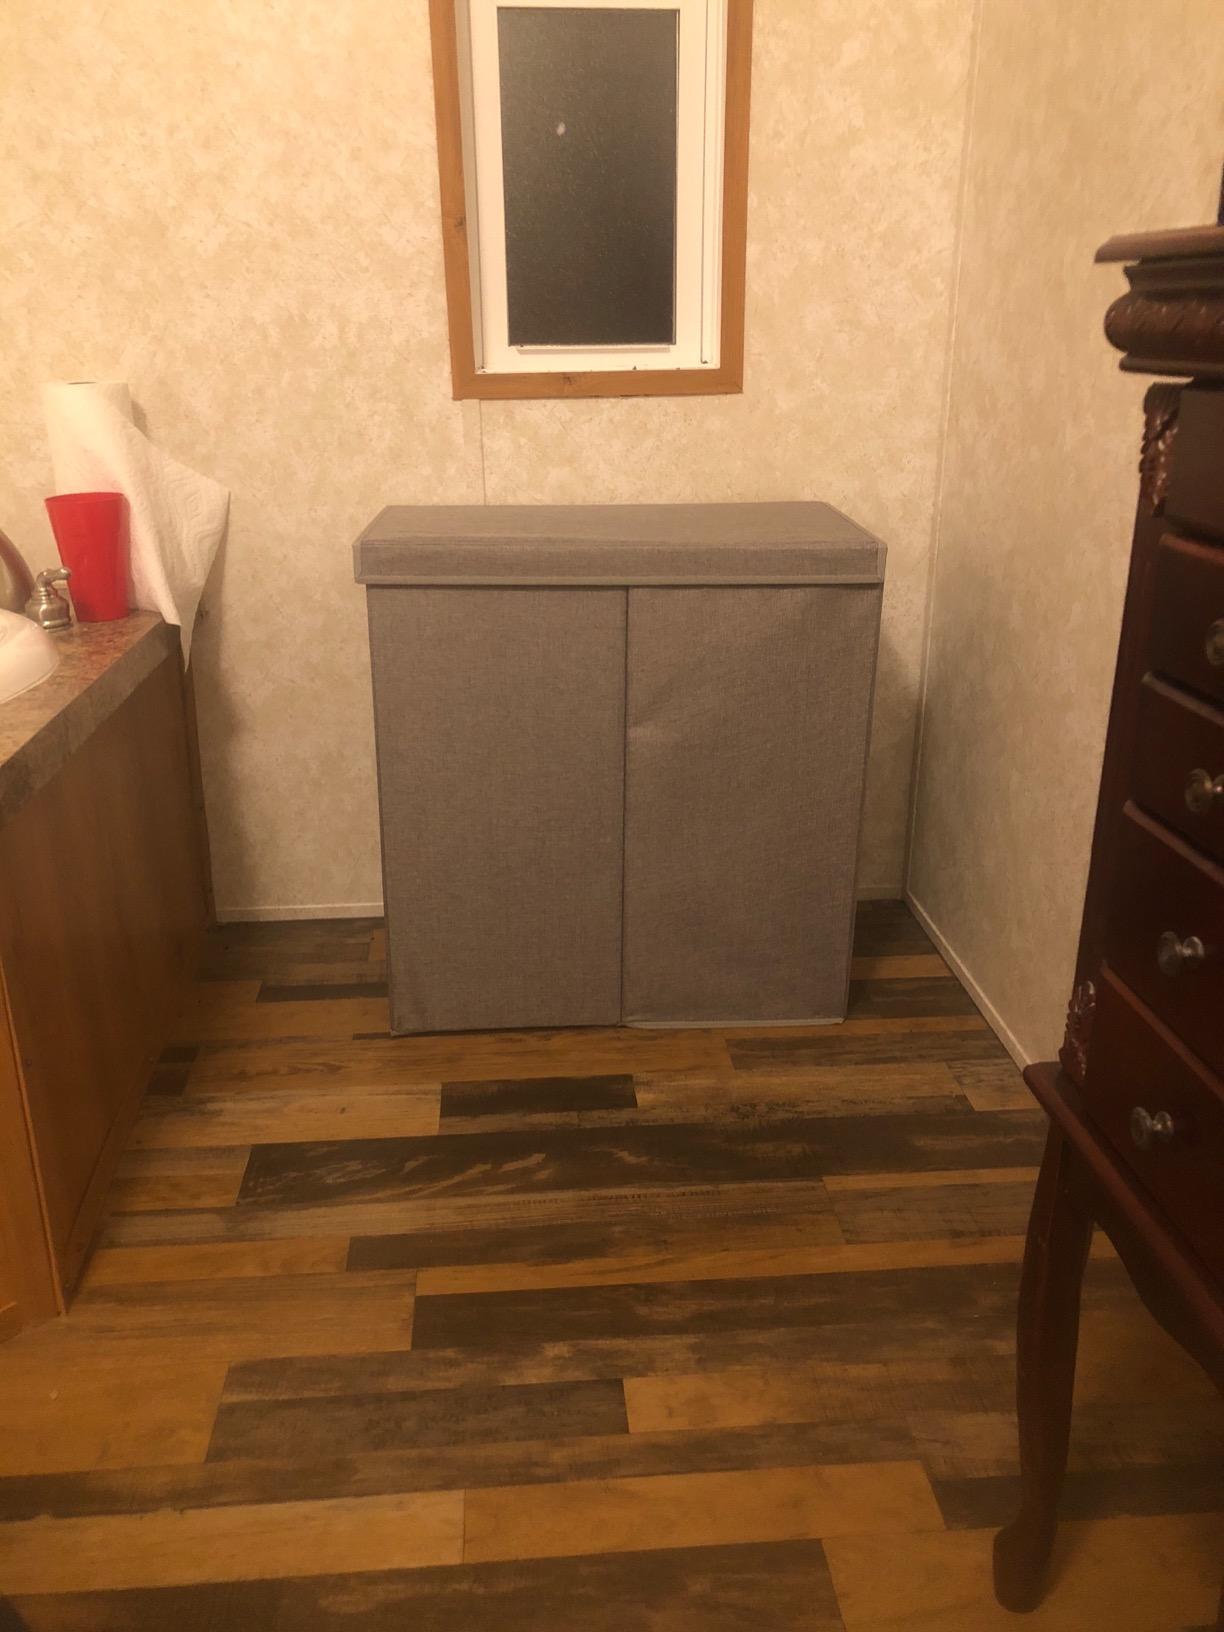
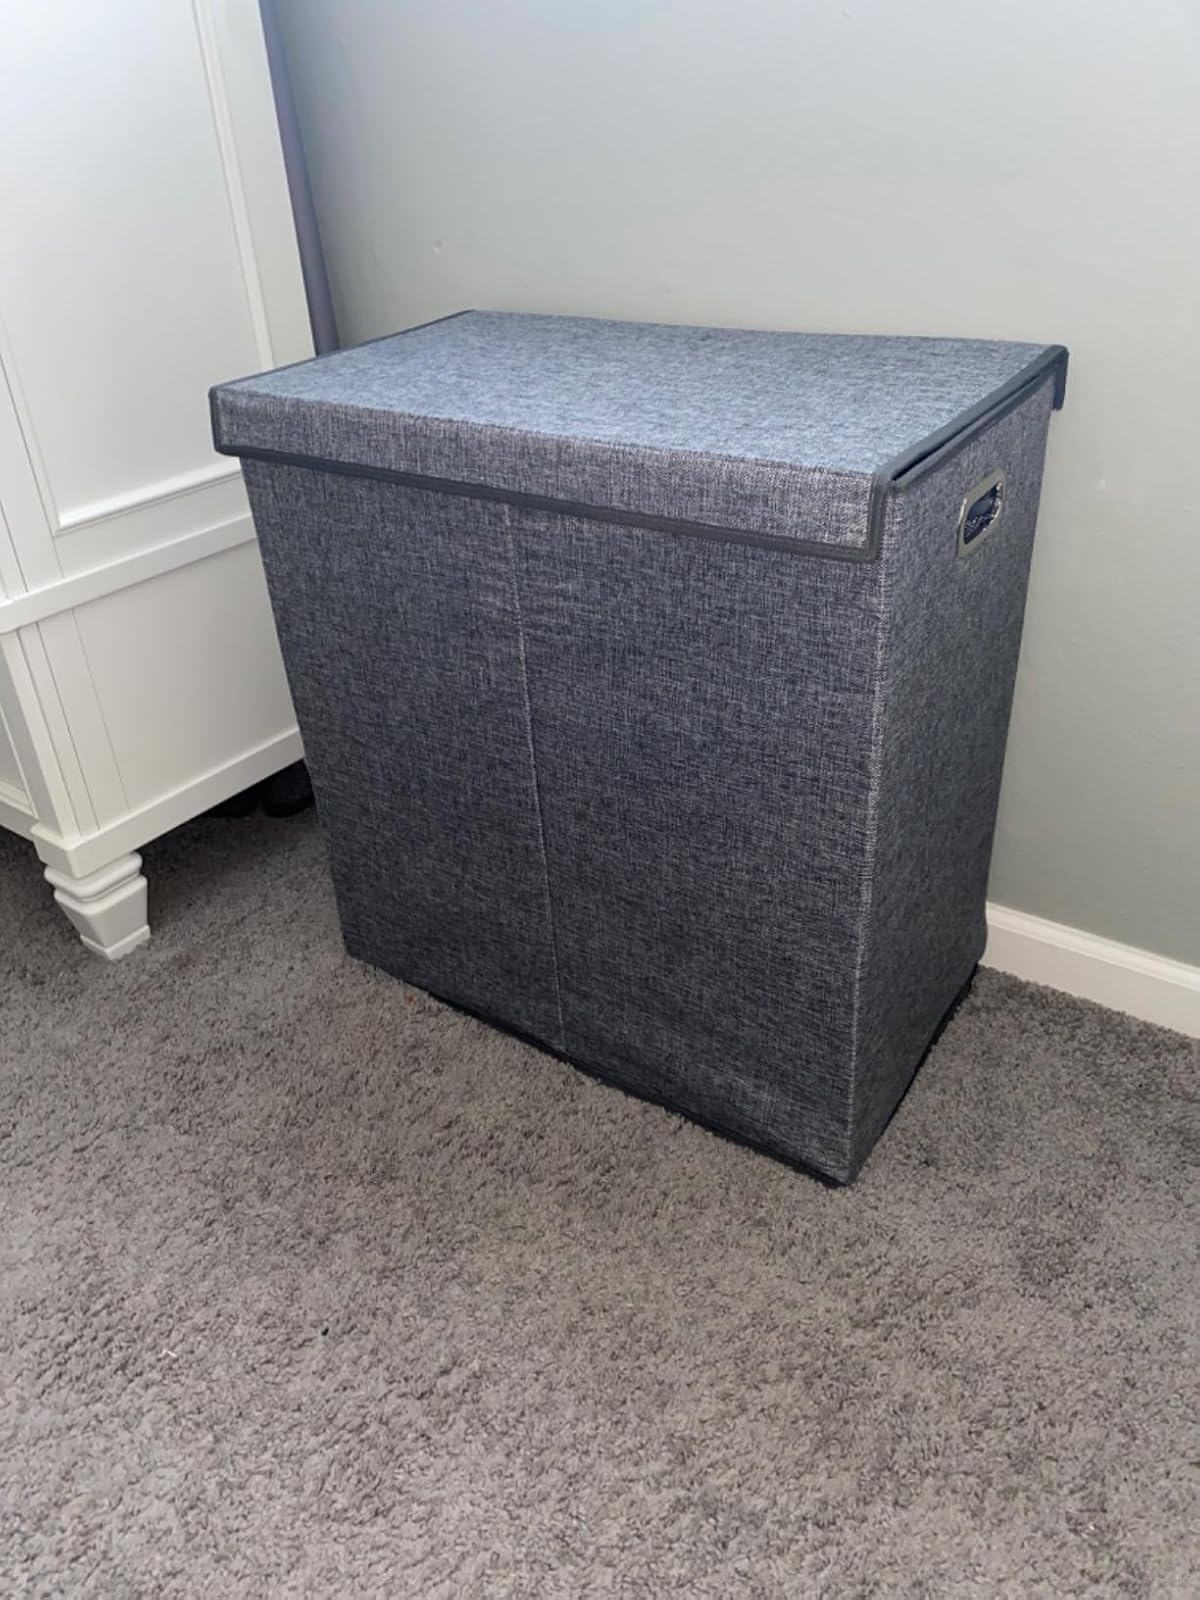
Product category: items_hamper
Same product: yes